Mehmet Hetemaj

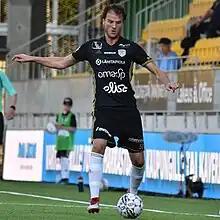
Hetemaj with SJK in 2018.

Mehmet Hetemaj (born 8 December 1987) is a Finnish football commentator and a former professional footballer who played as a defensive midfielder. Born in Yugoslavia, he has represented both Finland national team and Kosovo national football team. He started his football career in HJK youth team.